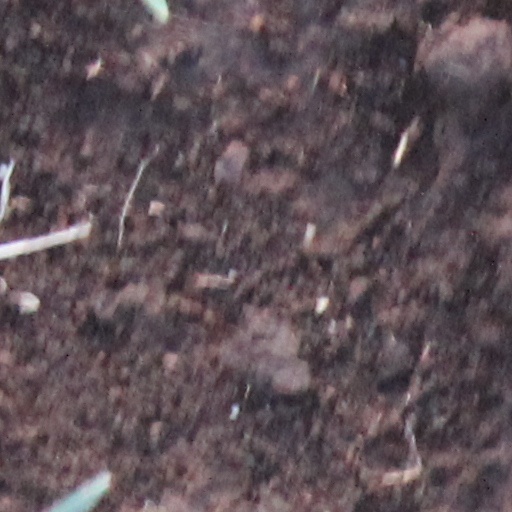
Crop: wheat